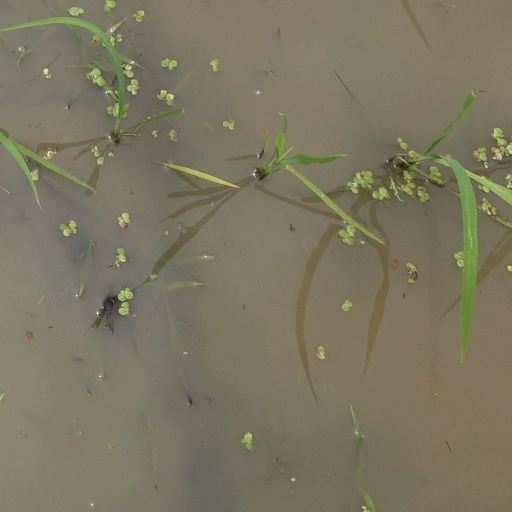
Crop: rice